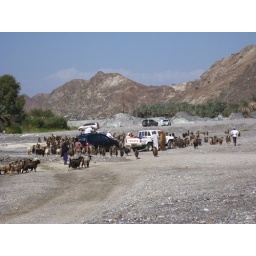
Herd of goats crossing the wadi, accompanied by goat herds, vehicles and sheep dogs.